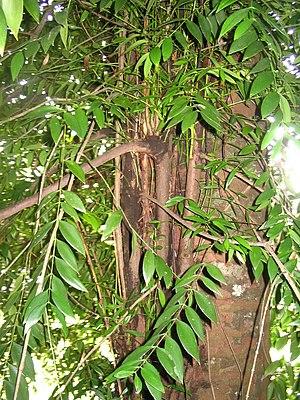
Agathis borneensis - rejets à la base du tronc . Forest Research Institute of Malaysia - Kepong - malaisie
Agathis borneensis est un arbre conifère de la famille des Araucariaceae originaire du Sud asiatique et d'Océanie : Indonésie, Malaisie.